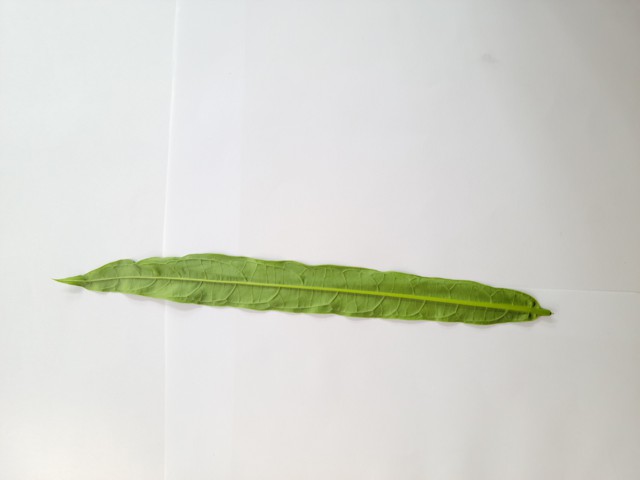
Plant: bamonhati